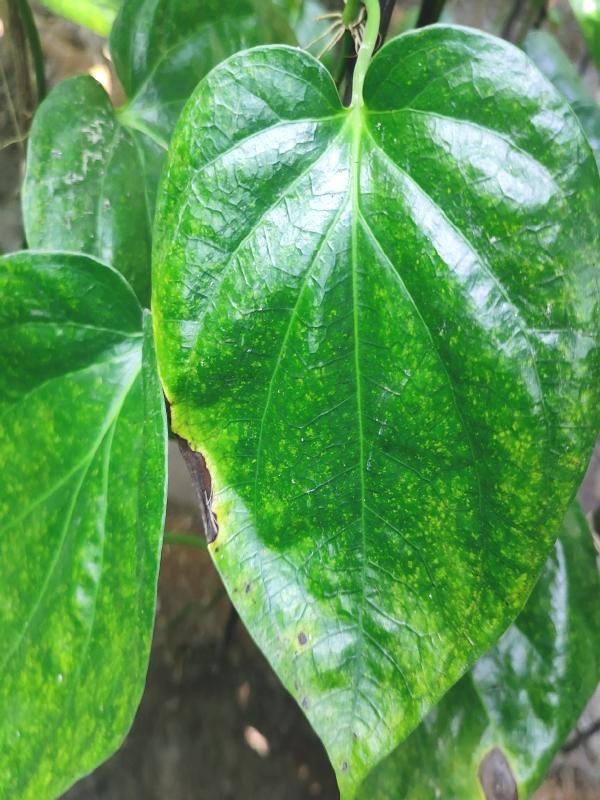
Label: Bacterial_Leaf_Disease